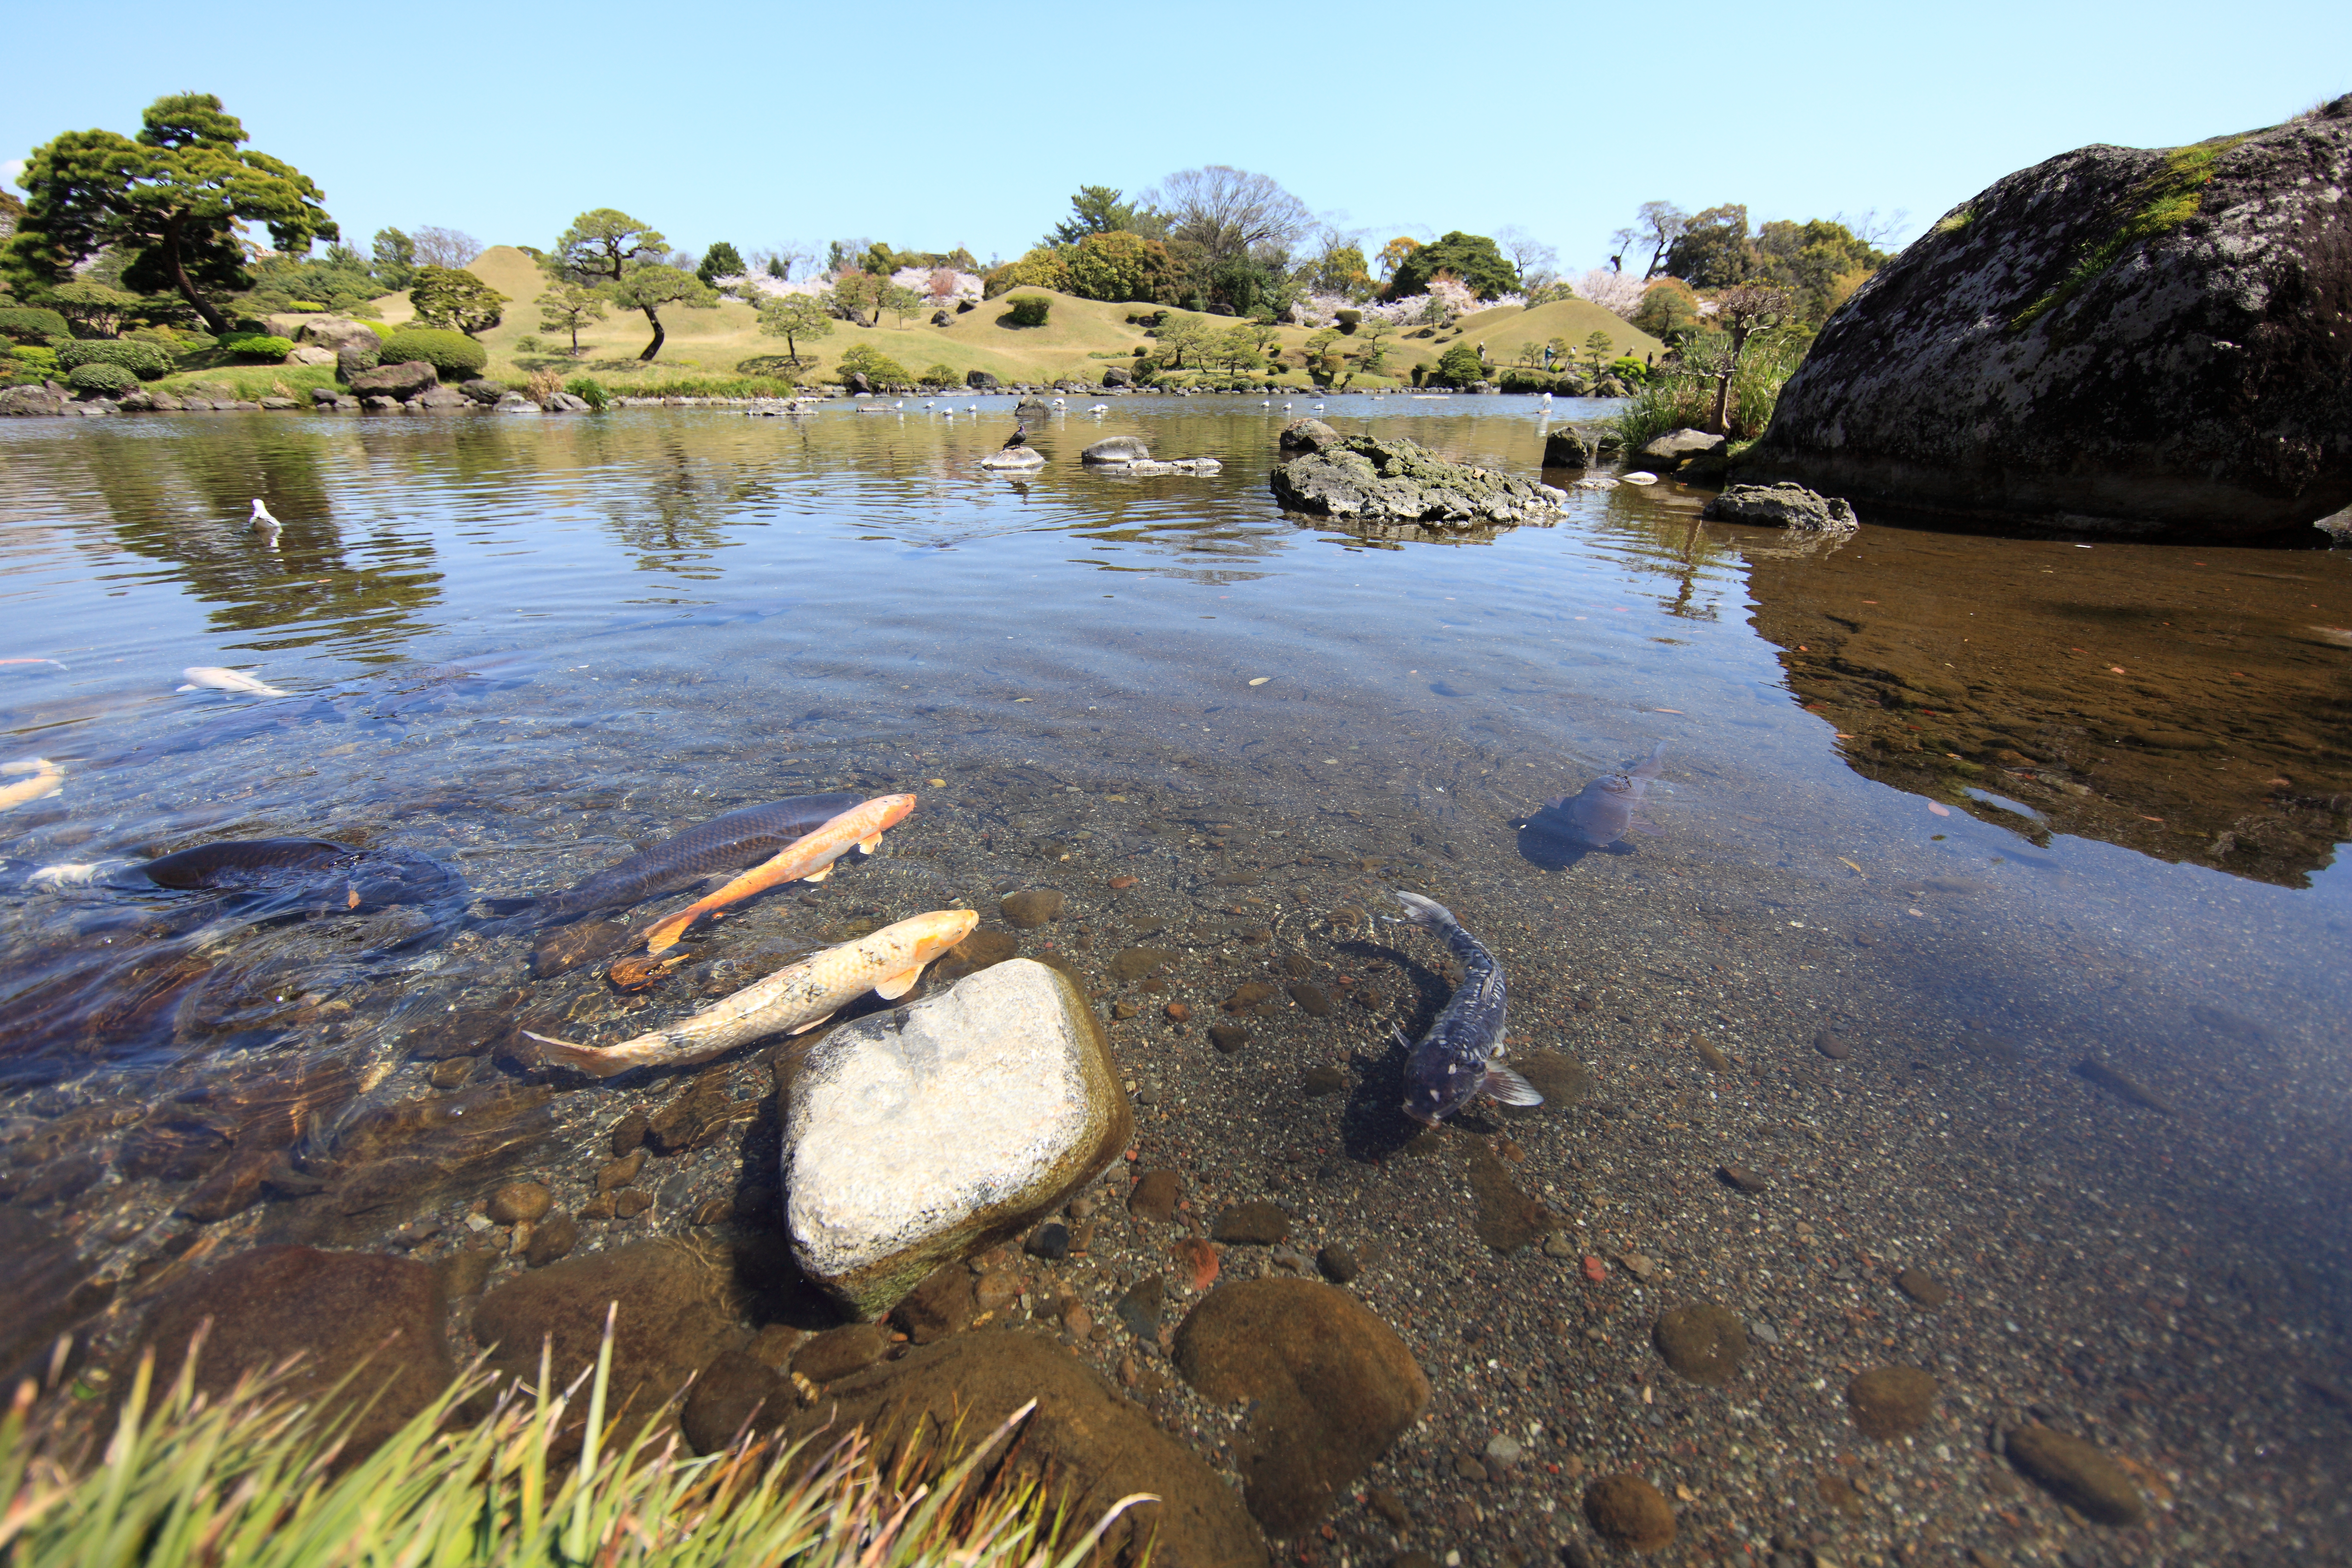
sea, coast, water, rock, shore, lake, river, pond, wildlife, stream, high, garden, body of water, cool image, japanese, wetland, 5d, style, hires, markii, hi, res, resolution